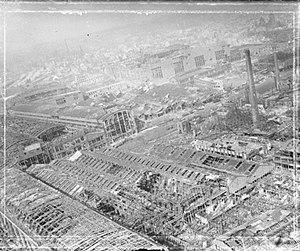
Fried. Krupp AG, communément appelé Krupp, est un ancien conglomérat industriel multinational allemand du secteur de l'acier fondé et dirigé par la famille du même nom depuis 1811, et qui s'est notamment enrichi, durant la révolution industrielle dans l'expansion du chemin de fer et la fabrication d'armes puis, entre autres, avec les deux dernières guerres mondiales. L'entreprise, qui a absorbé la Sté Gruson en 1893, devient société par actions en 1903, puis s'implante dans le monde entier et devient l'une des premières mondiales de son secteur. Collaborant à la montée du nazisme et sanctionnée en 1947, indirectement gérée depuis 1967 par une fondation, elle fusionne en 1992 avec Hoesch AG, puis en 1999 avec son concurrent Thyssen AG pour former ThyssenKrupp AG.